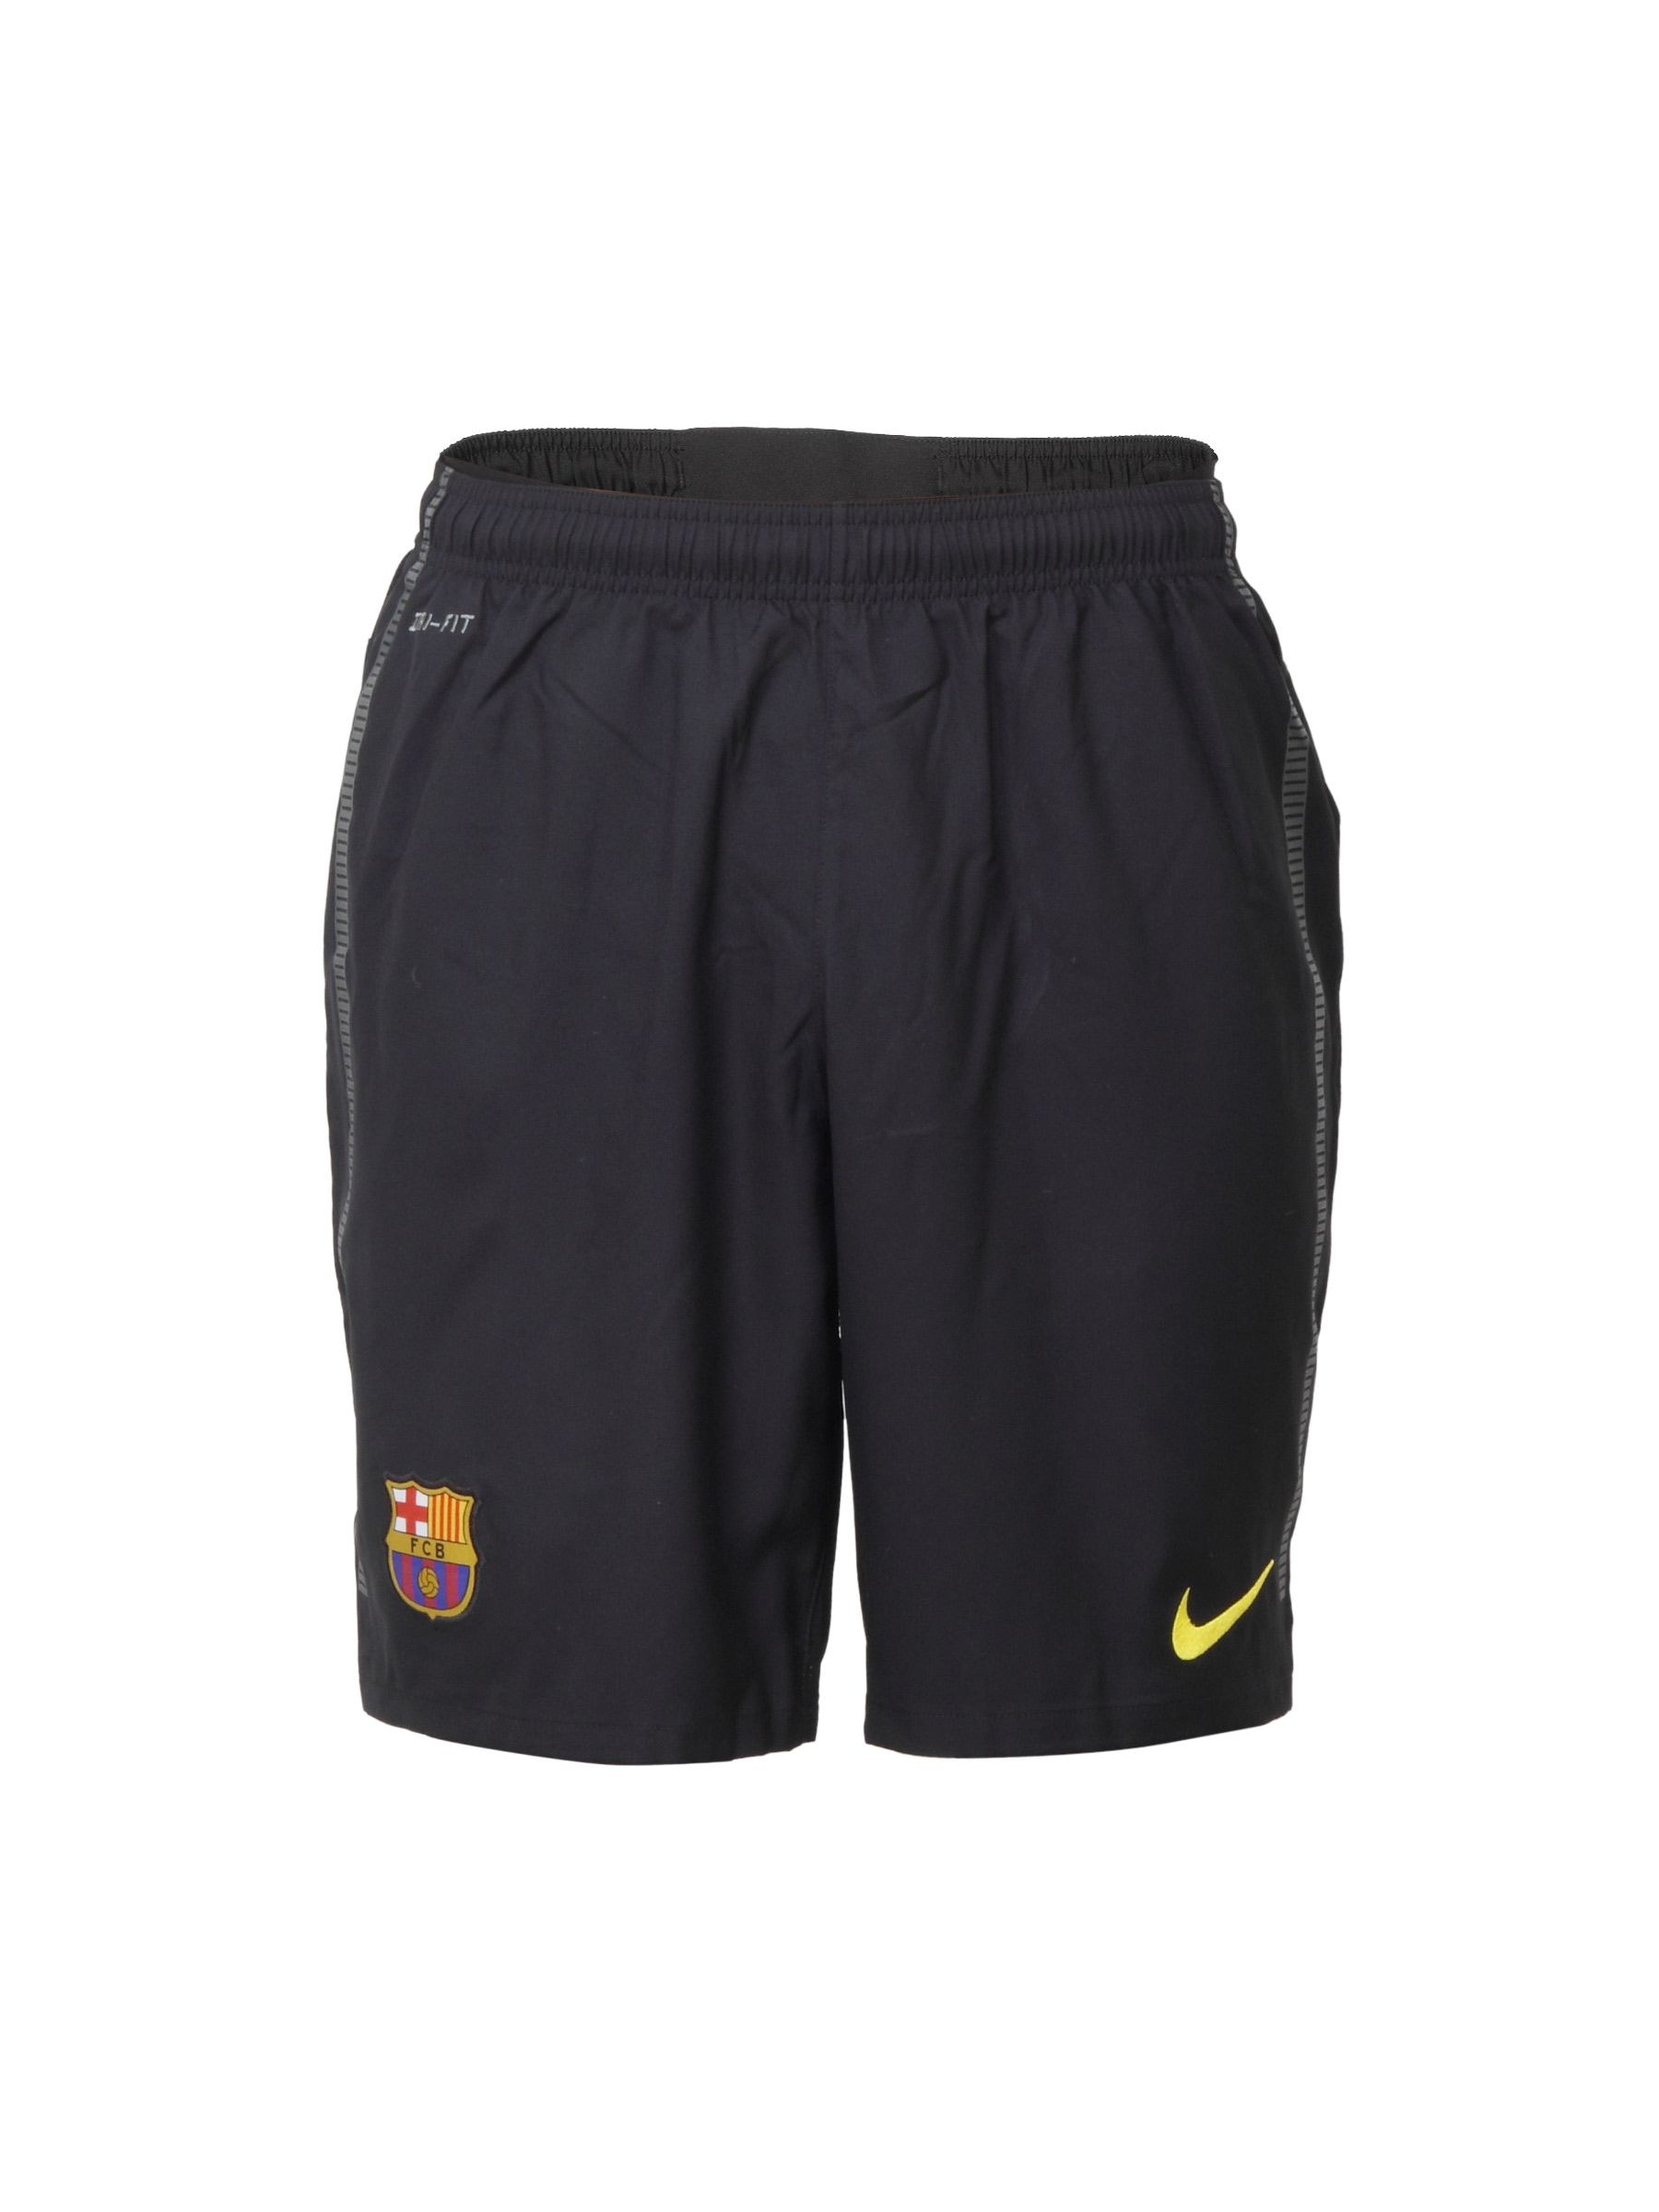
Nike Men Black Shorts
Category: Apparel / Bottomwear / Shorts
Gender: Men
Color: Black
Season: Summer 2012
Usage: Sports